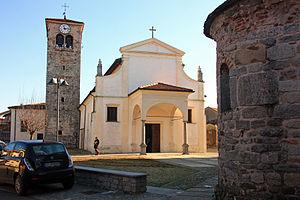
Cureggio est une commune italienne de la province de Novare dans la région du Piémont en Italie. En 2014, sa population est de 2 655 habitants.